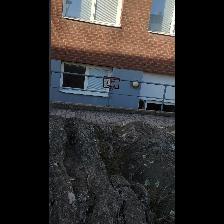
Label: NonHuman